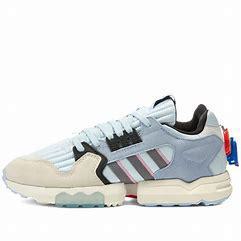
Brand: Adidas
Model: ZX Torsion